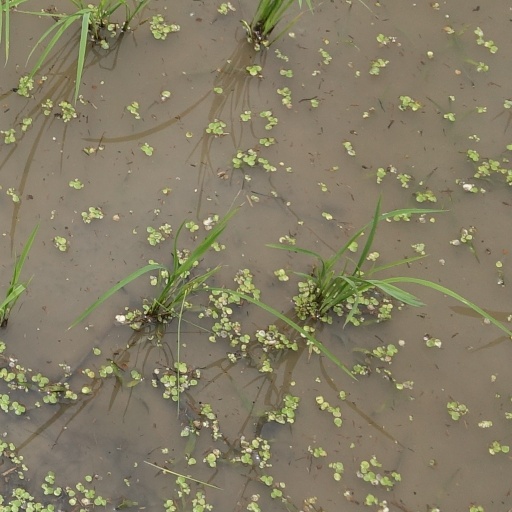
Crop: rice